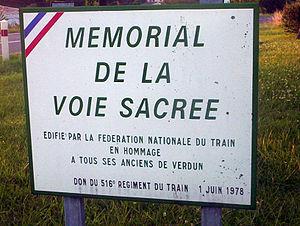
La Voie sacrée ou Voie sacrée nationale est une route stratégique historique qui relie Bar-le-Duc à Verdun, numérotée RD1916. Elle fut l'artère principale de la bataille de Verdun.